Innovia Monorail

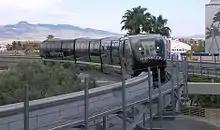
Las Vegas Monorail

Innovia Monorails are all fully automated and use a variety of train control technologies. However, the Riyadh and São Paulo monorails are both equipped with CITYFLO 650 communications-based train control. Driverless operation offers many advantages including improved safety, high reliability, shorter headways between trains and lower maintenance costs.